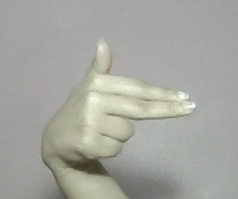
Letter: ghain